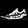
Label: Sneaker